The Iguana with the Tongue of Fire

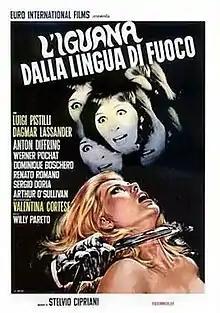
Italian film poster

L'iguana dalla lingua di fuoco is a 1971 "giallo" film. It was directed by Riccardo Freda, who was unhappy with the film and had his name replaced with the pseudonym "Willy Pareto".